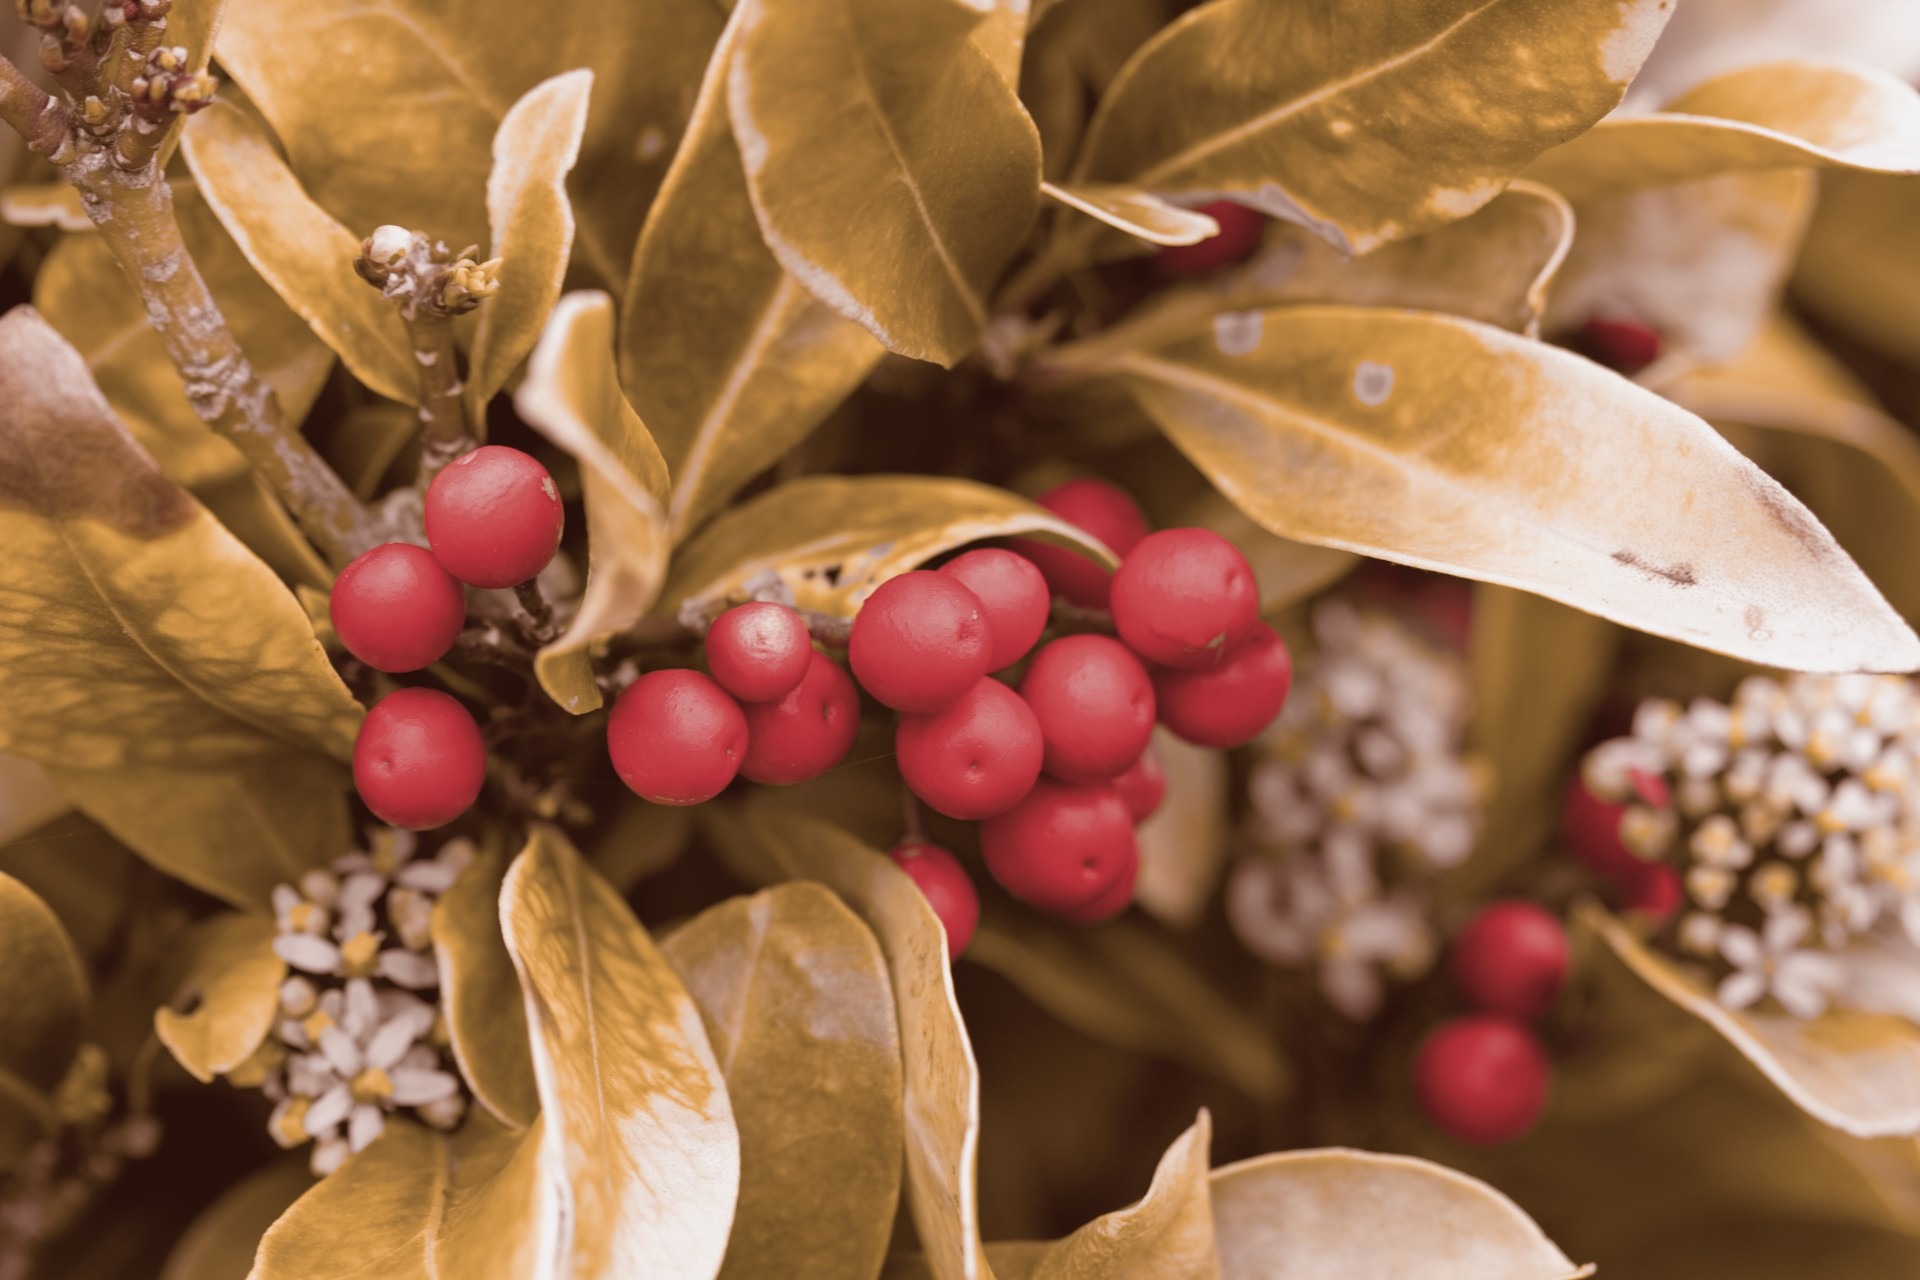
tree, branch, plant, fruit, berry, leaf, flower, petal, decoration, food, spring, golden, red, produce, autumn, christmas, flora, season, leaves, gold, berries, pretty, macro photography, table decoration, flowering plant, land plant, decorative background